Max Rousié

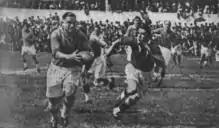
Finale of the Lord Derby Cup in 1938 between Roanne and Villeneuve, Étienne Cougnenc carries the ball while chased by Max Rousié.

During the 1937–38 Kangaroo tour Rousié captained France against the dominant visiting Australian side, playing at five-eighth in the first test match and at centre in the second, kicking one goal.